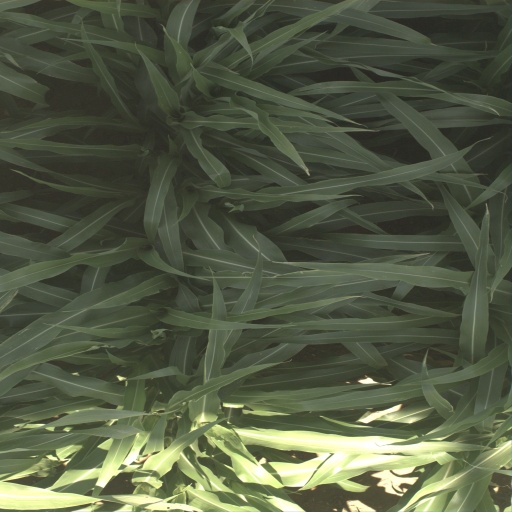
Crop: sorghum